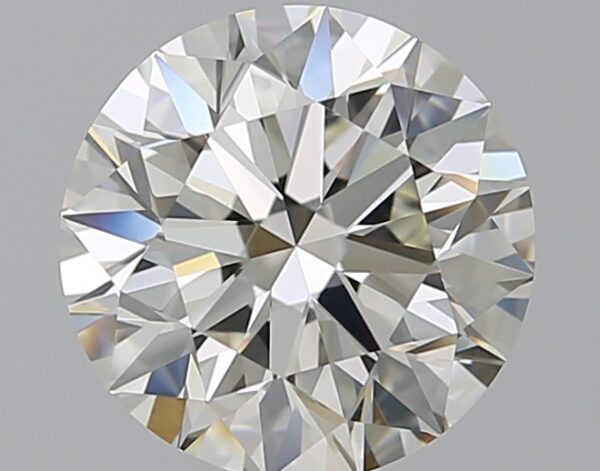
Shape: round
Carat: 2.71
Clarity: VVS2
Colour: J
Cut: EX
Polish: EX
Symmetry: EX
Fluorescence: M
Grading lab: GIA
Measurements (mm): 8.82 x 8.88 x 5.54